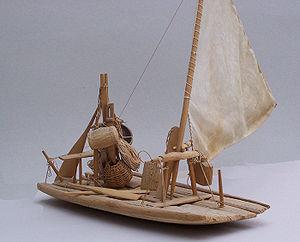
Une jangada est un mot portugais qui désigne, à la fois, un radeau de bois descendant un fleuve et une embarcation traditionnelle des côtes brésiliennes. Elle est devenue emblématique des traditions des pêcheurs brésiliens.